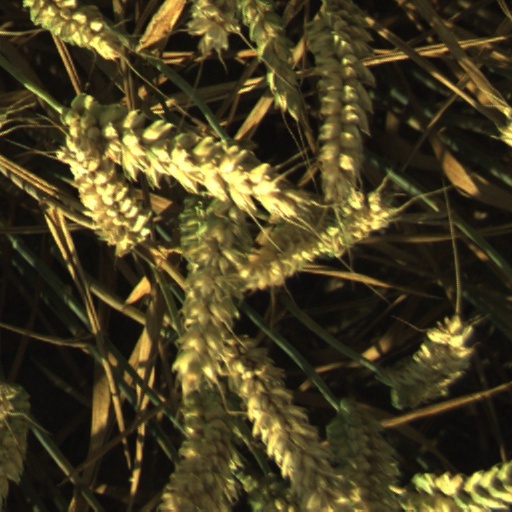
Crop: wheat